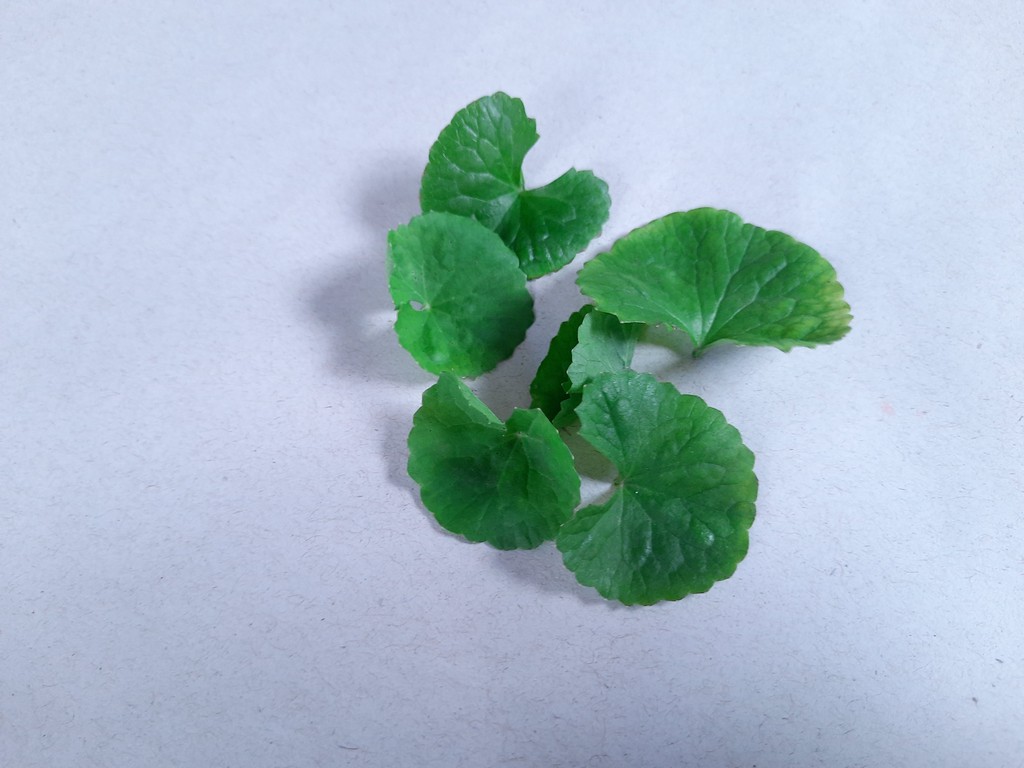
Label: Healthy